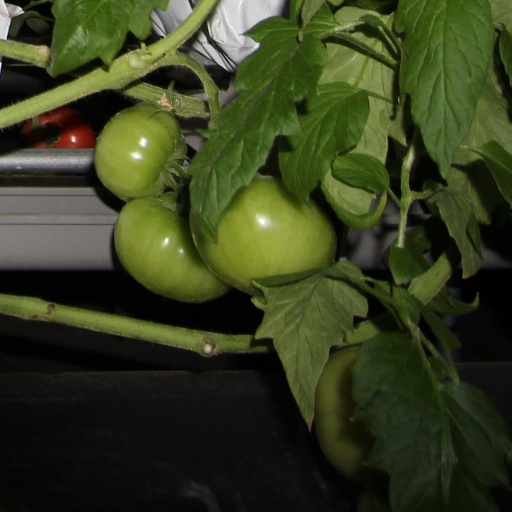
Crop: tomato